List of accolades received by Omkara (2006 film)

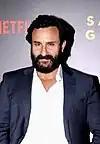
Vishal Bhardwaj's direction and music, and Konkana Sen Sharma and Saif Ali Khan's performances in "Omkara" garnered them several awards and nominations respectively.

"Omkara" is a 2006 Indian crime drama film adapted from Shakespeare's "Othello", co-written and directed by Vishal Bhardwaj. It starred an ensemble cast of Ajay Devgn, Kareena Kapoor, Saif Ali Khan, Konkona Sen Sharma, Vivek Oberoi and Bipasha Basu. The director Vishal Bhardwaj himself composed the entire music for the film, including the background score, with lyrics by Gulzar. The film is set in Meerut, a city in Western Uttar Pradesh.